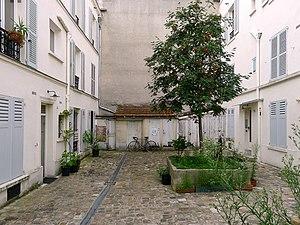
Passage Boiton - Paris XIII
Le passage Boiton est une voie du 13ᵉ arrondissement de Paris située dans le quartier de la Maison-Blanche.